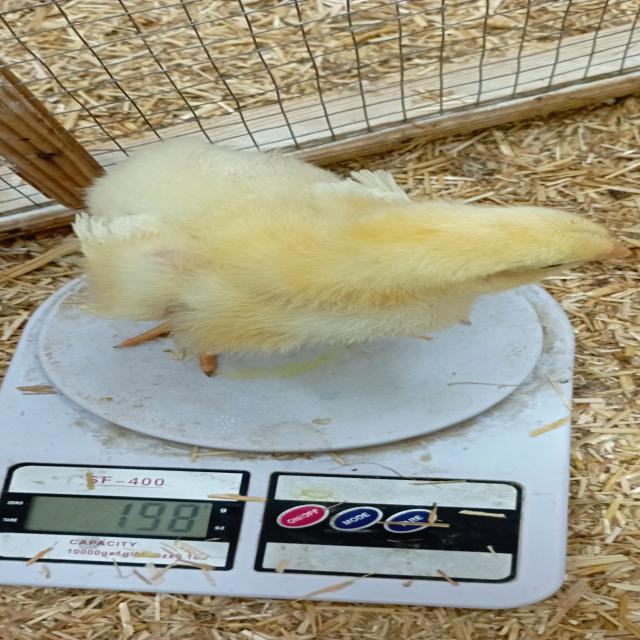
Weight: 198 g